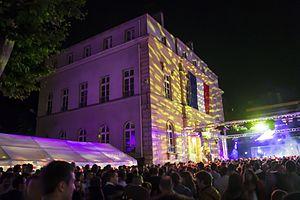
Le Pavillon Violet à Paris (15e arrondissement), France, pendant le Bal des pompiers, 2016
Cet article recense les monuments historiques du 15ᵉ arrondissement de Paris, en France.
Le Bal des pompiers est célébré le soir du 14 juillet en France. Durant cette journée, les pompiers font découvrir leur caserne.
La place Violet est une place du 15ᵉ arrondissement de Paris.